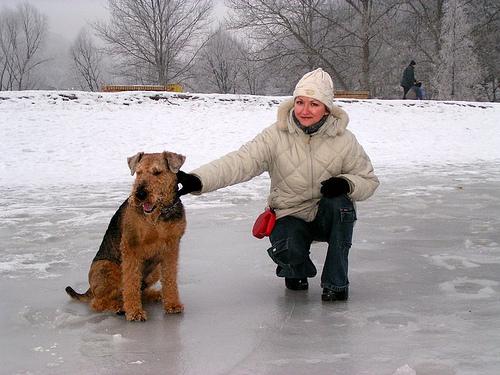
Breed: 200-n000008-Airedale